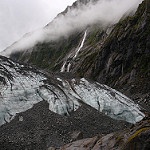
Label: glacier